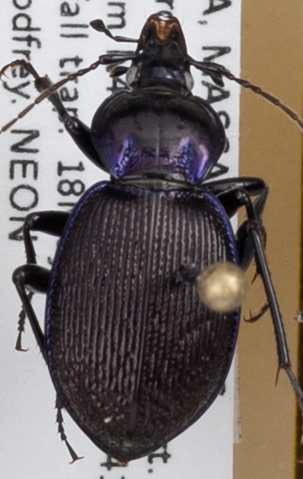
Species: Sphaeroderus stenostomus lecontei
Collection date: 2022-05-18
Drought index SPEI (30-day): -1.19
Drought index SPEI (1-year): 1.058
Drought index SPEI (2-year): -0.62